Egg tossing

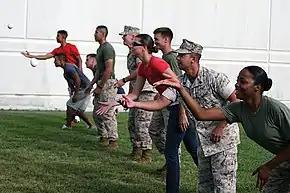
U.S. Marines and sailors participate in an egg-toss competition at the Commissary Commando competition held at the Camp Foster commissary

Egg tossing or egg throwing is a game associated with Easter. Various types of such games exist, common ones involve throwing an egg so that it lands on the ground without breaking. Such a contest may be known as an egg toss.